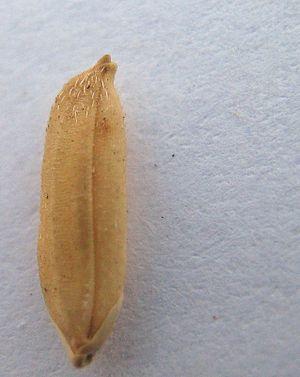
En botanique, l'épillet est l'inflorescence élémentaire caractéristique des plantes de la famille des Poaceae et de la famille voisine des Cyperaceae. Les fleurs sont également groupées en épillets dans les familles voisines des Restionaceae, Anarthriaceae, Ecdeiocoleaceae et Centrolepidaceae.